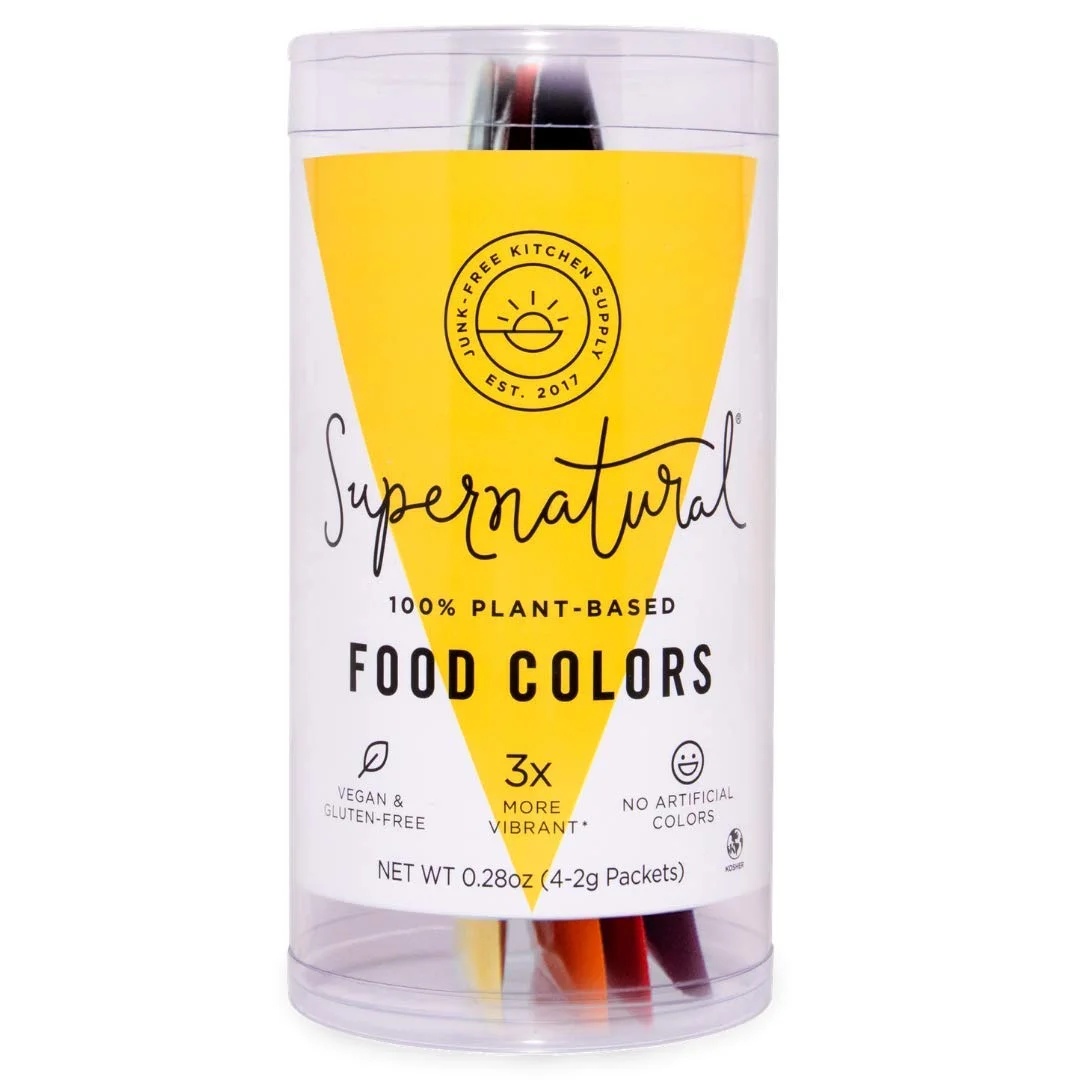
Supernatural Natural Food Coloring .28 oz
Supernatural Natural Food Coloring .28 oz
Brand: Rainforest
Category: Food, Beverages & Tobacco > Food Items > Cooking & Baking Ingredients > Food Coloring